Computer terminal

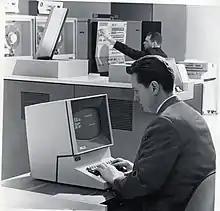
IBM 2260

Two early landmarks in the development of the VDU were the Univac Uniscope and the IBM 2260, both in 1964. These were block-mode terminals designed to display a page at a time, using proprietary protocols; in contrast to character-mode devices, they enter data from the keyboard into a display buffer rather than transmitting them immediately. In contrast to later character-mode devices, the Uniscope used synchronous serial communication over an EIA RS-232 interface to communicate between the multiplexer and the host, while the 2260 used either a channel connection or asynchronous serial communication between the 2848 and the host. The 2265, related to the 2260, also used asynchronous serial communication.